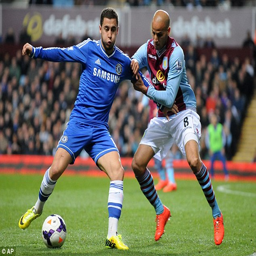
keep ball : soccer player is unable to get the ball off tricky attacker